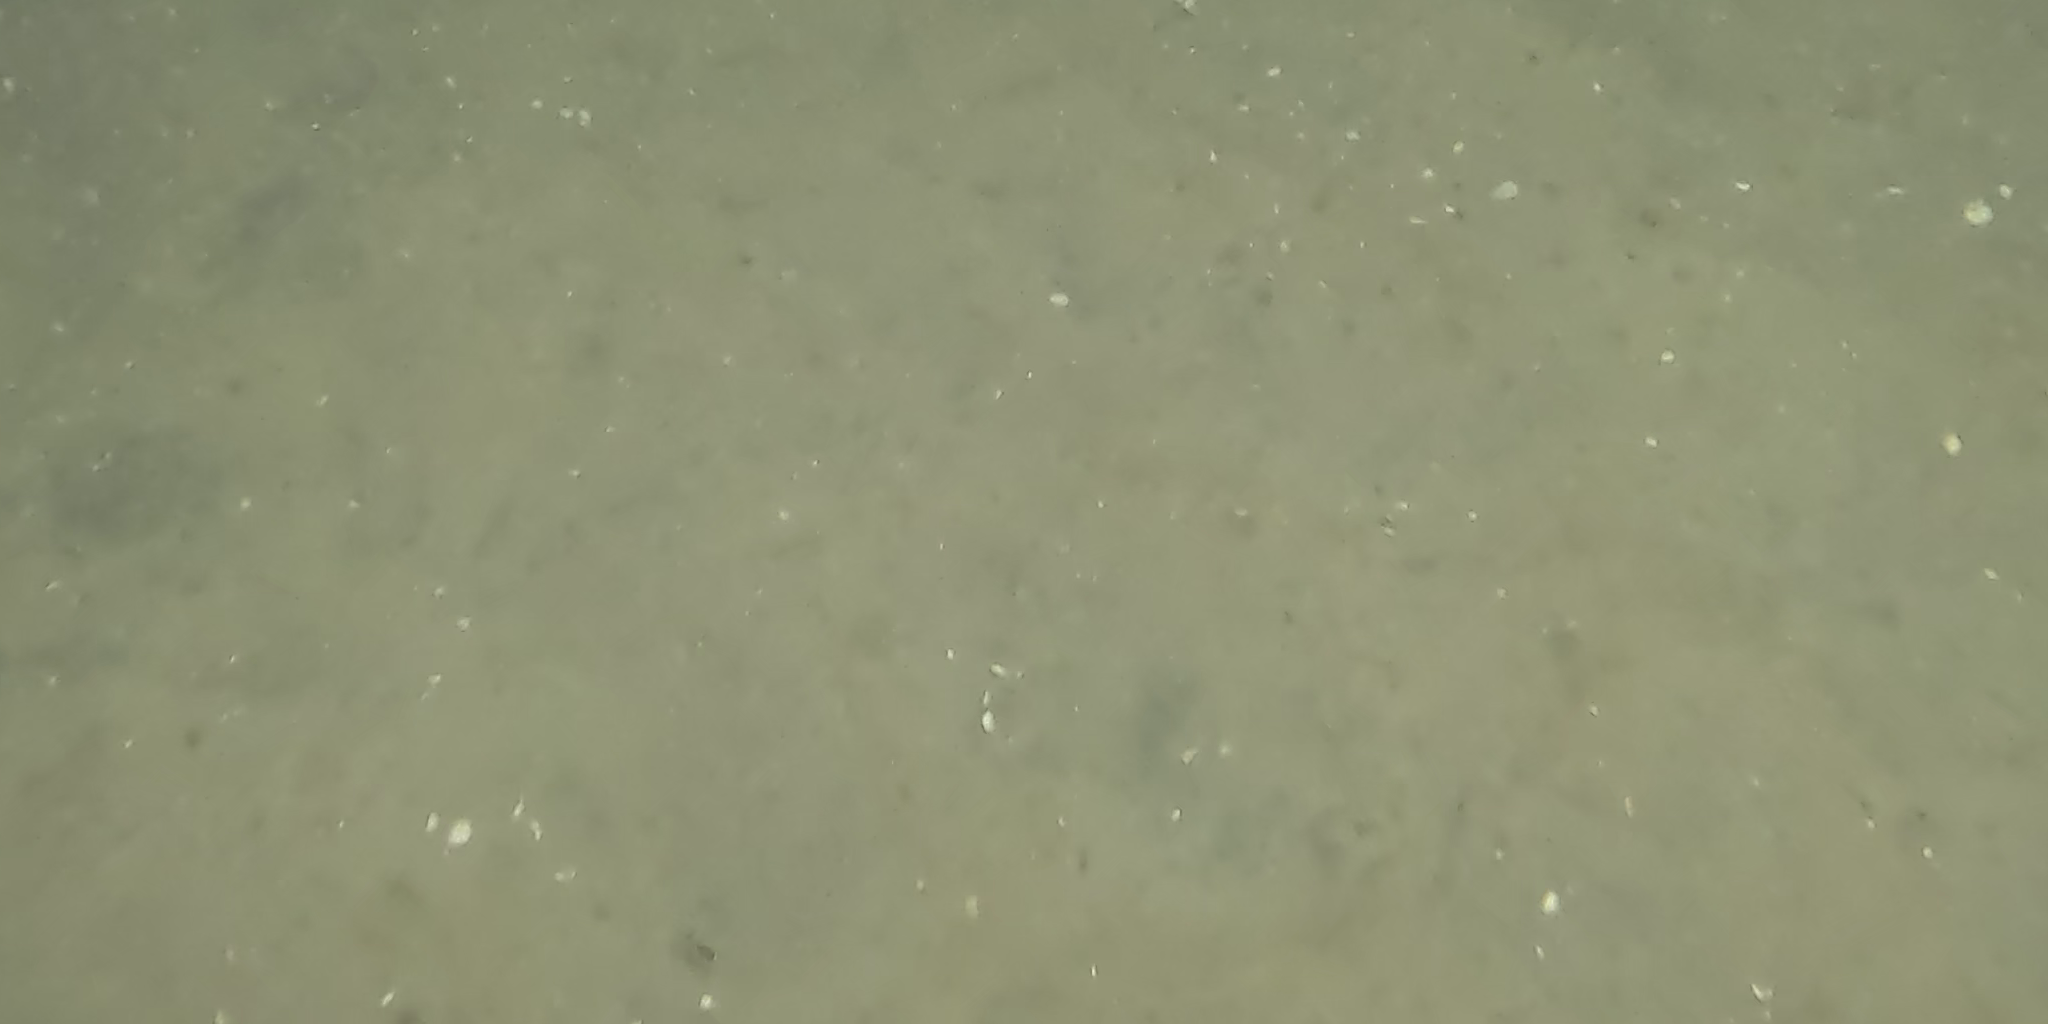
Seabed habitat: sand